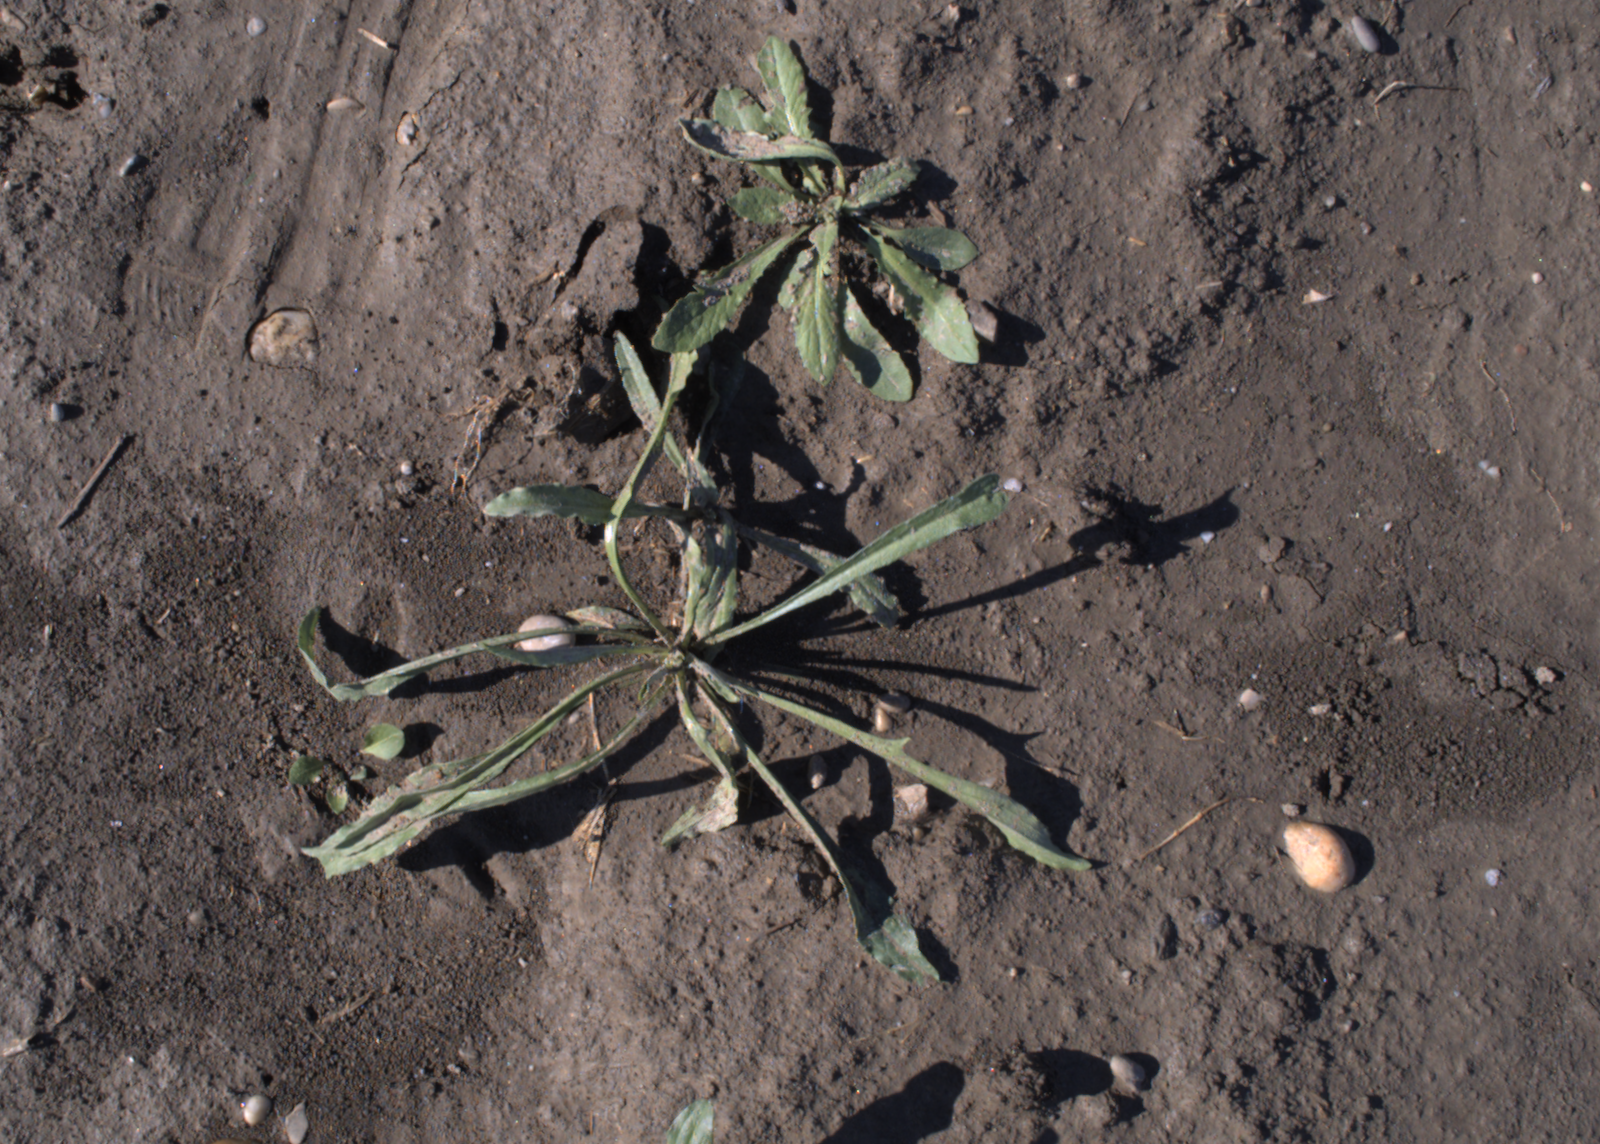
Capture date: 02.09.2020 09:34:59
Weather: sunny
Wind: medium
Seeding date: 21.07.2020
Plant canopy height (mm): 910